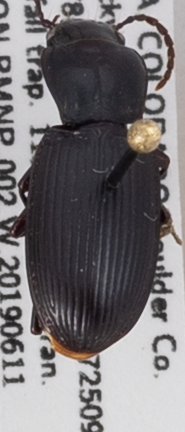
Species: Pterostichus protractus
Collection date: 2019-06-11
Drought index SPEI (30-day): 0.146
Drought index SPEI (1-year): -0.764
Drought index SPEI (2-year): -0.8